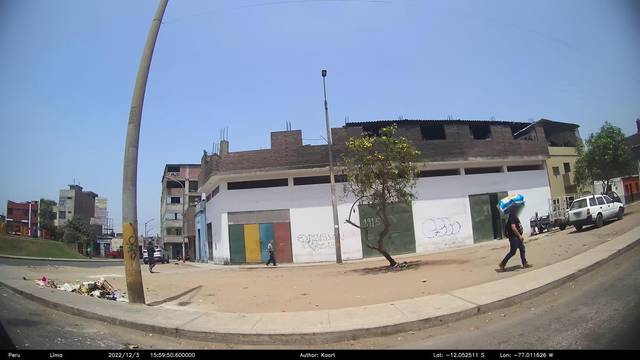
Region: Peru
Coordinates: -12.053, -77.012